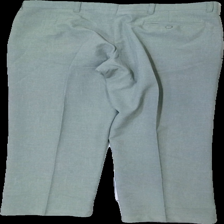
View: back
Type: Trousers
Category: Ladies
Brand: Missing
Colors: Green
Material: 100% polyester
Cut: Regular
Size: 50
Season: All
Damage location: top right
Damage 2 location: middle left
Damage 3 location: middle right
Price range: 50-100
Recommended usage: Reuse
Description: gröna byxor